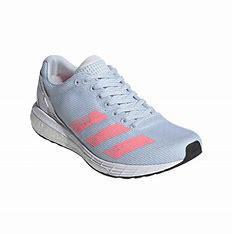
Brand: Adidas
Model: Adizero Boston 8